See ministry

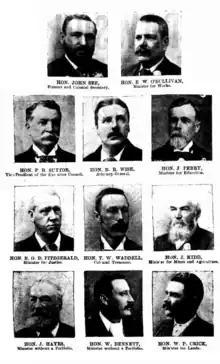

The composition of the ministry was announced by Premier See on 28 March 1901 and covers the period up to 14 June 1904.